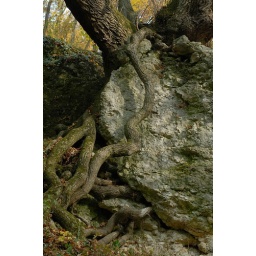
tree in the rock